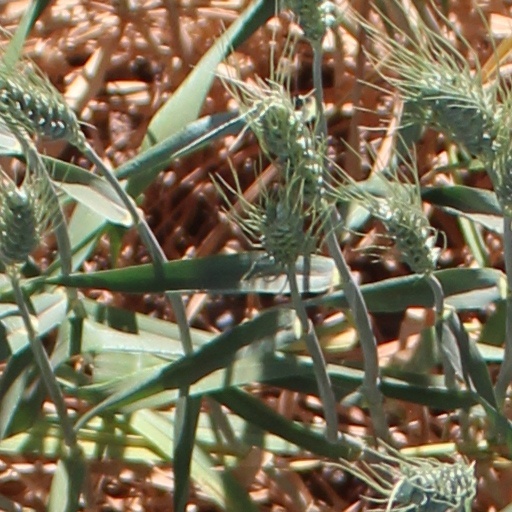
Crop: wheat